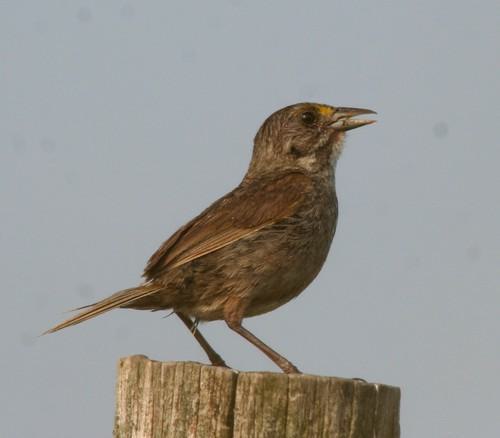
A photo of a seaside sparrow